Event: Nepal Earthquake
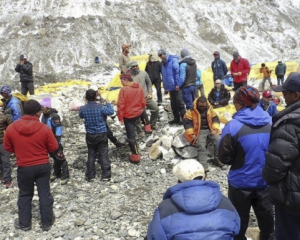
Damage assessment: damage